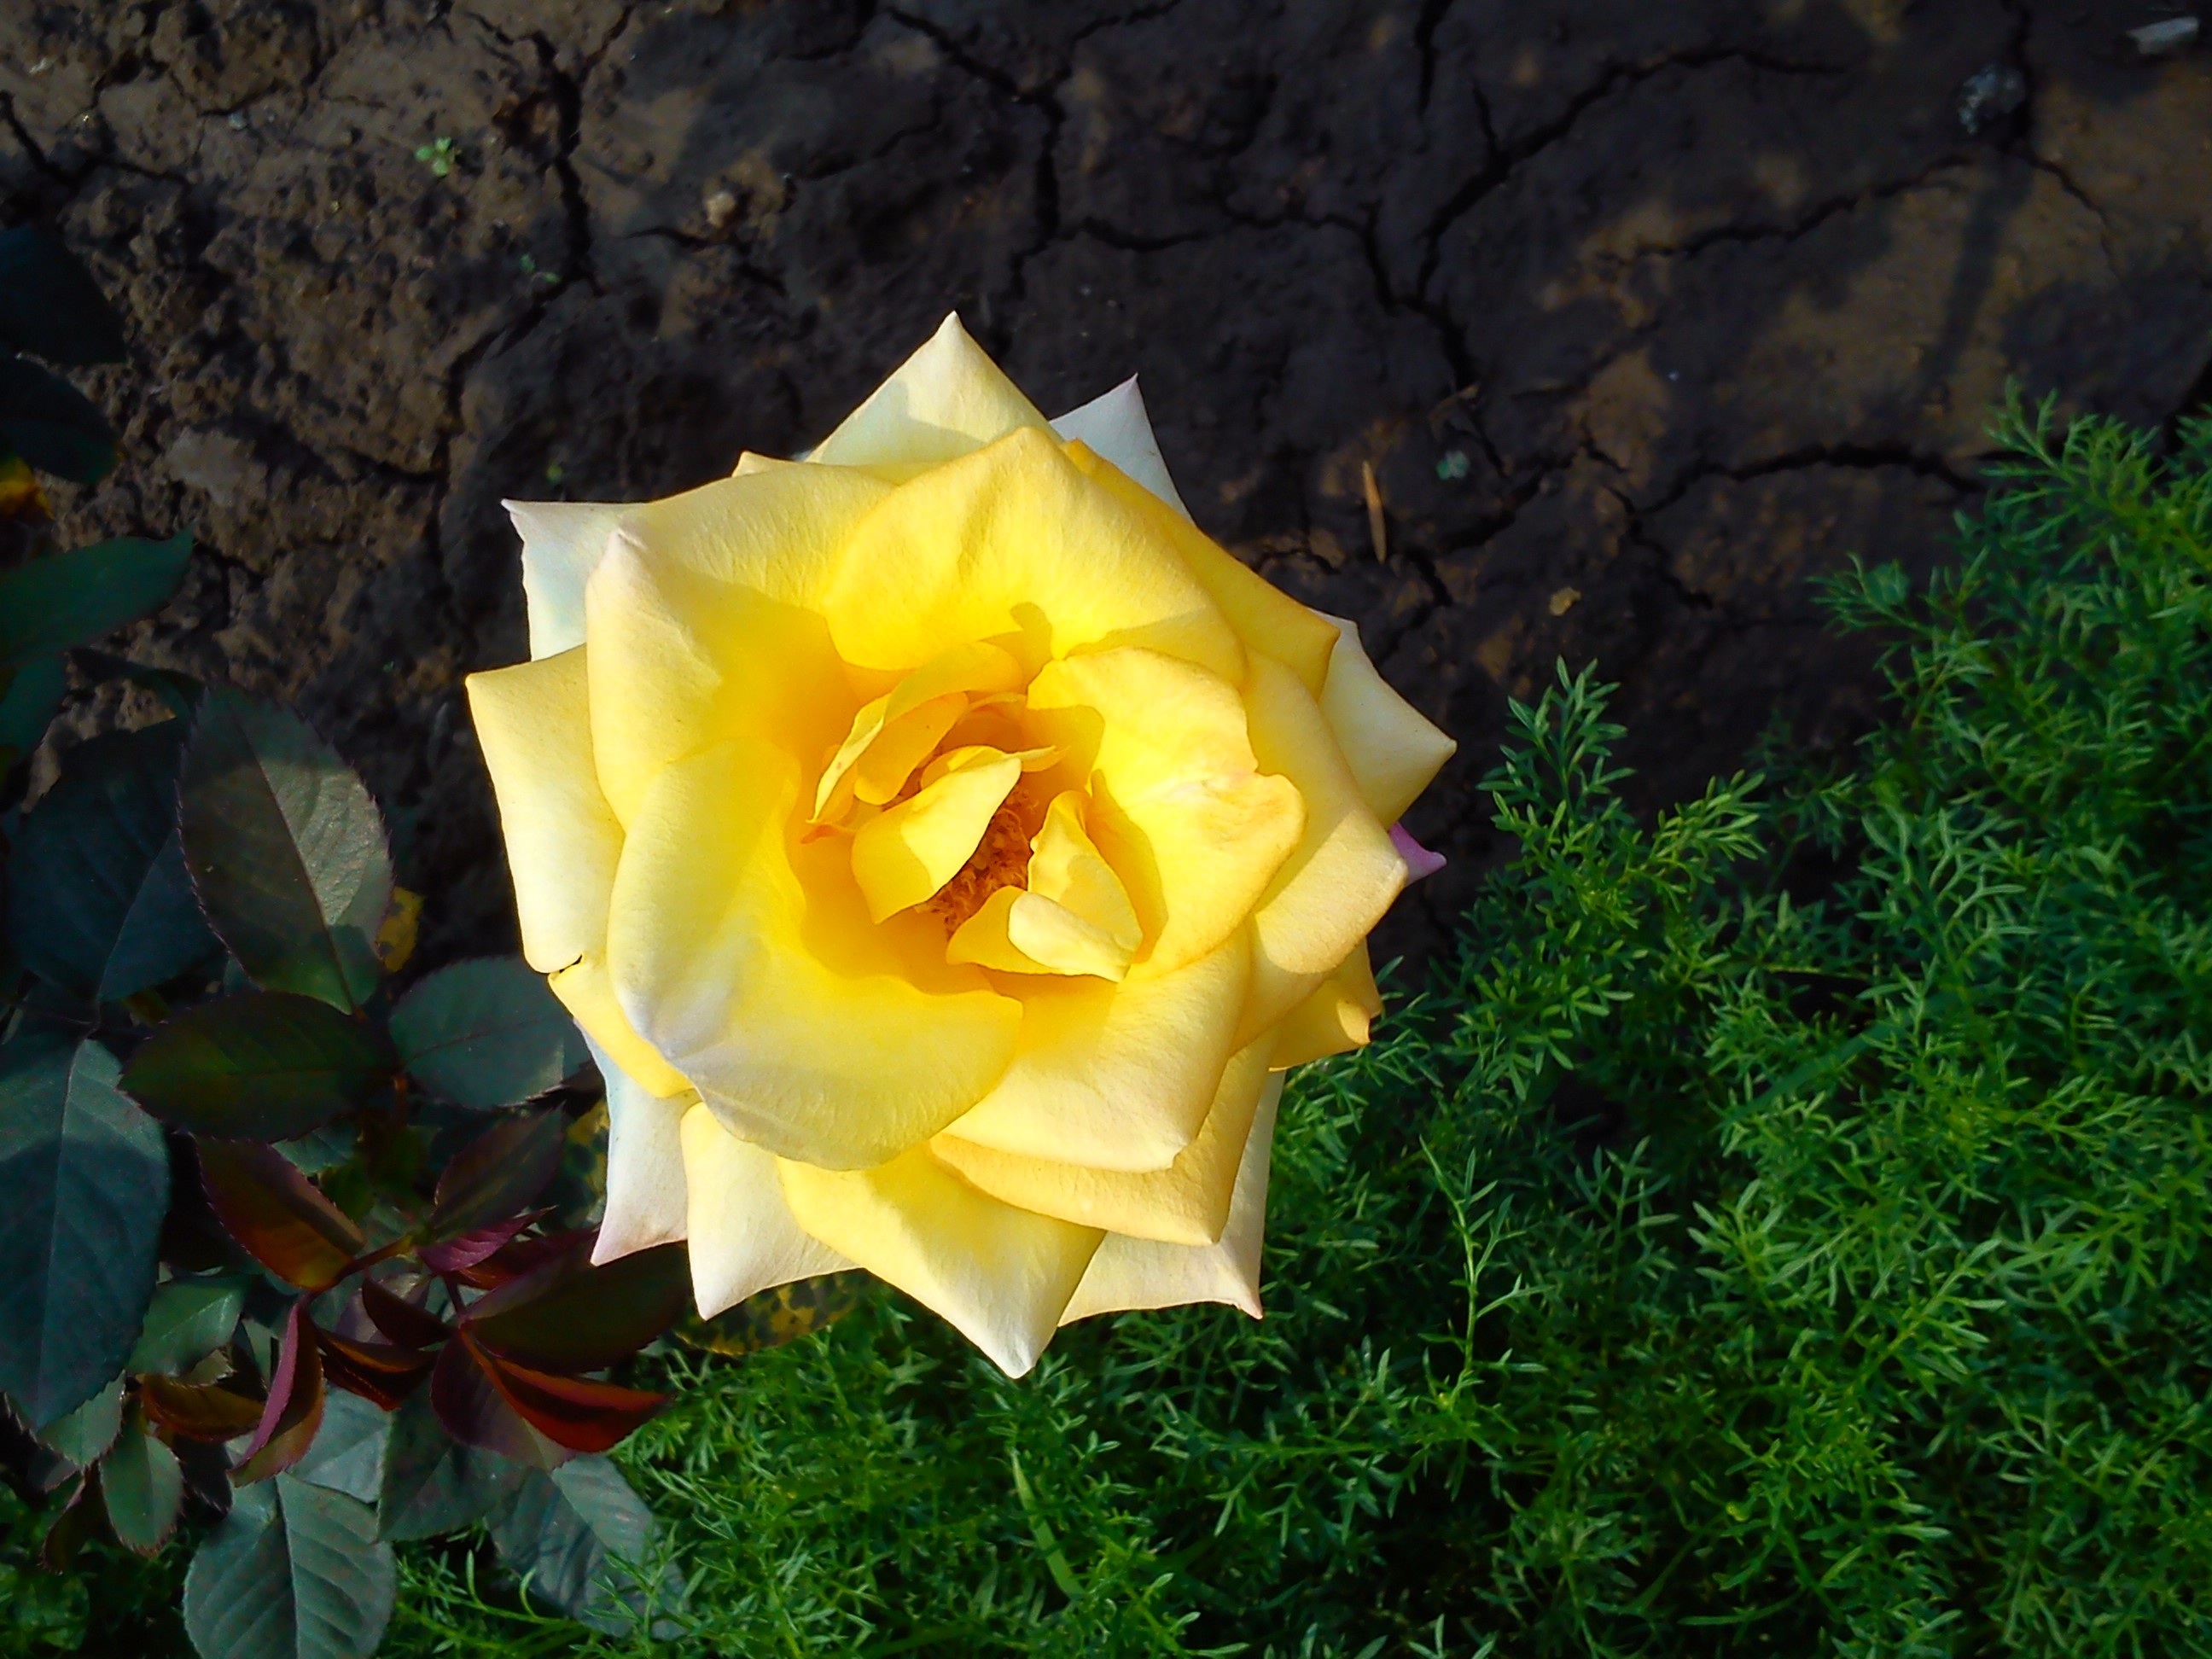
plant, flower, petal, rose, botany, yellow, flora, macro photography, flowering plant, garden roses, rose family, plant stem, land plant, rose order